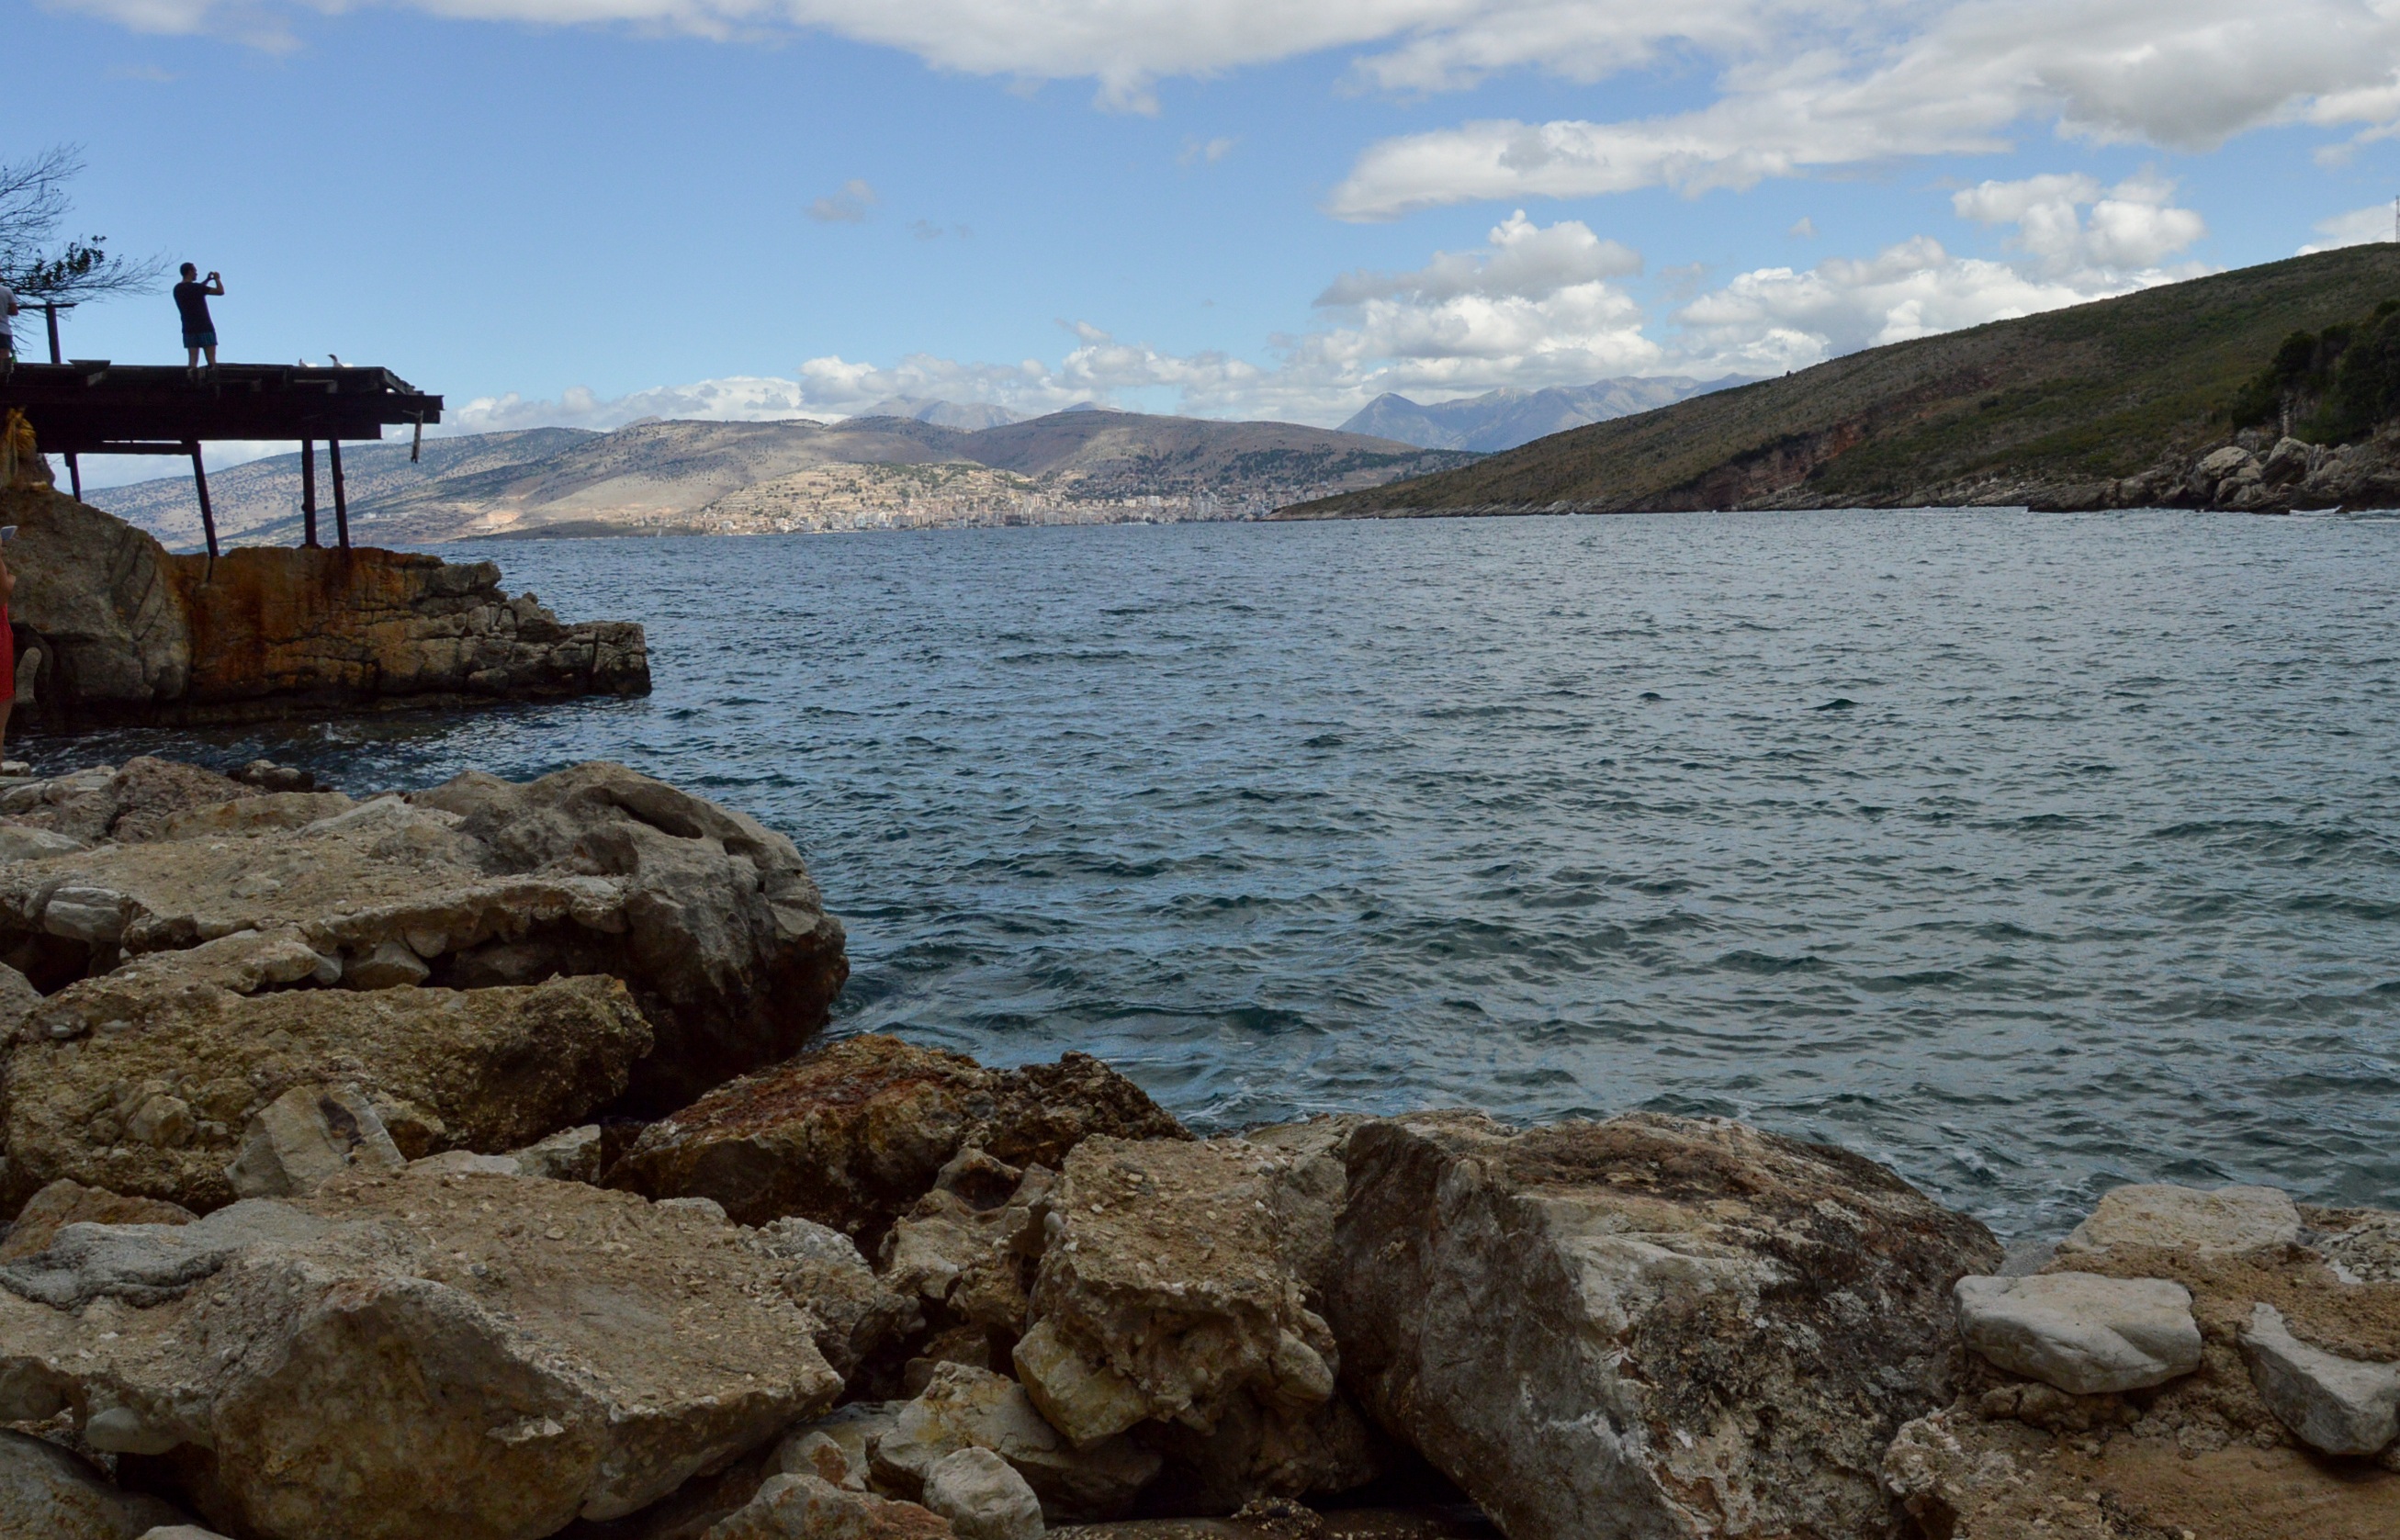
beach, landscape, sea, coast, water, sand, rock, ocean, mountain, shore, lake, summer, cliff, cove, bay, blue, rest, reservoir, terrain, body of water, relaxation, pebbles, loch, the sun, vacations, cape, albania, on the beach, the coast, spacer, sarand, lazur